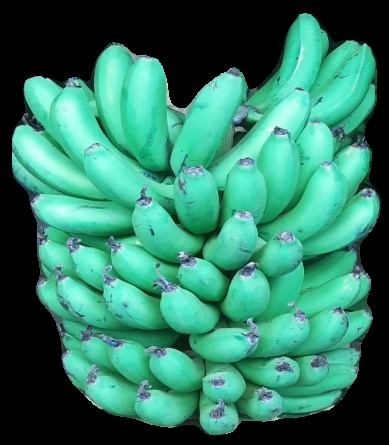
Variety: pachbale
Grade: grade1